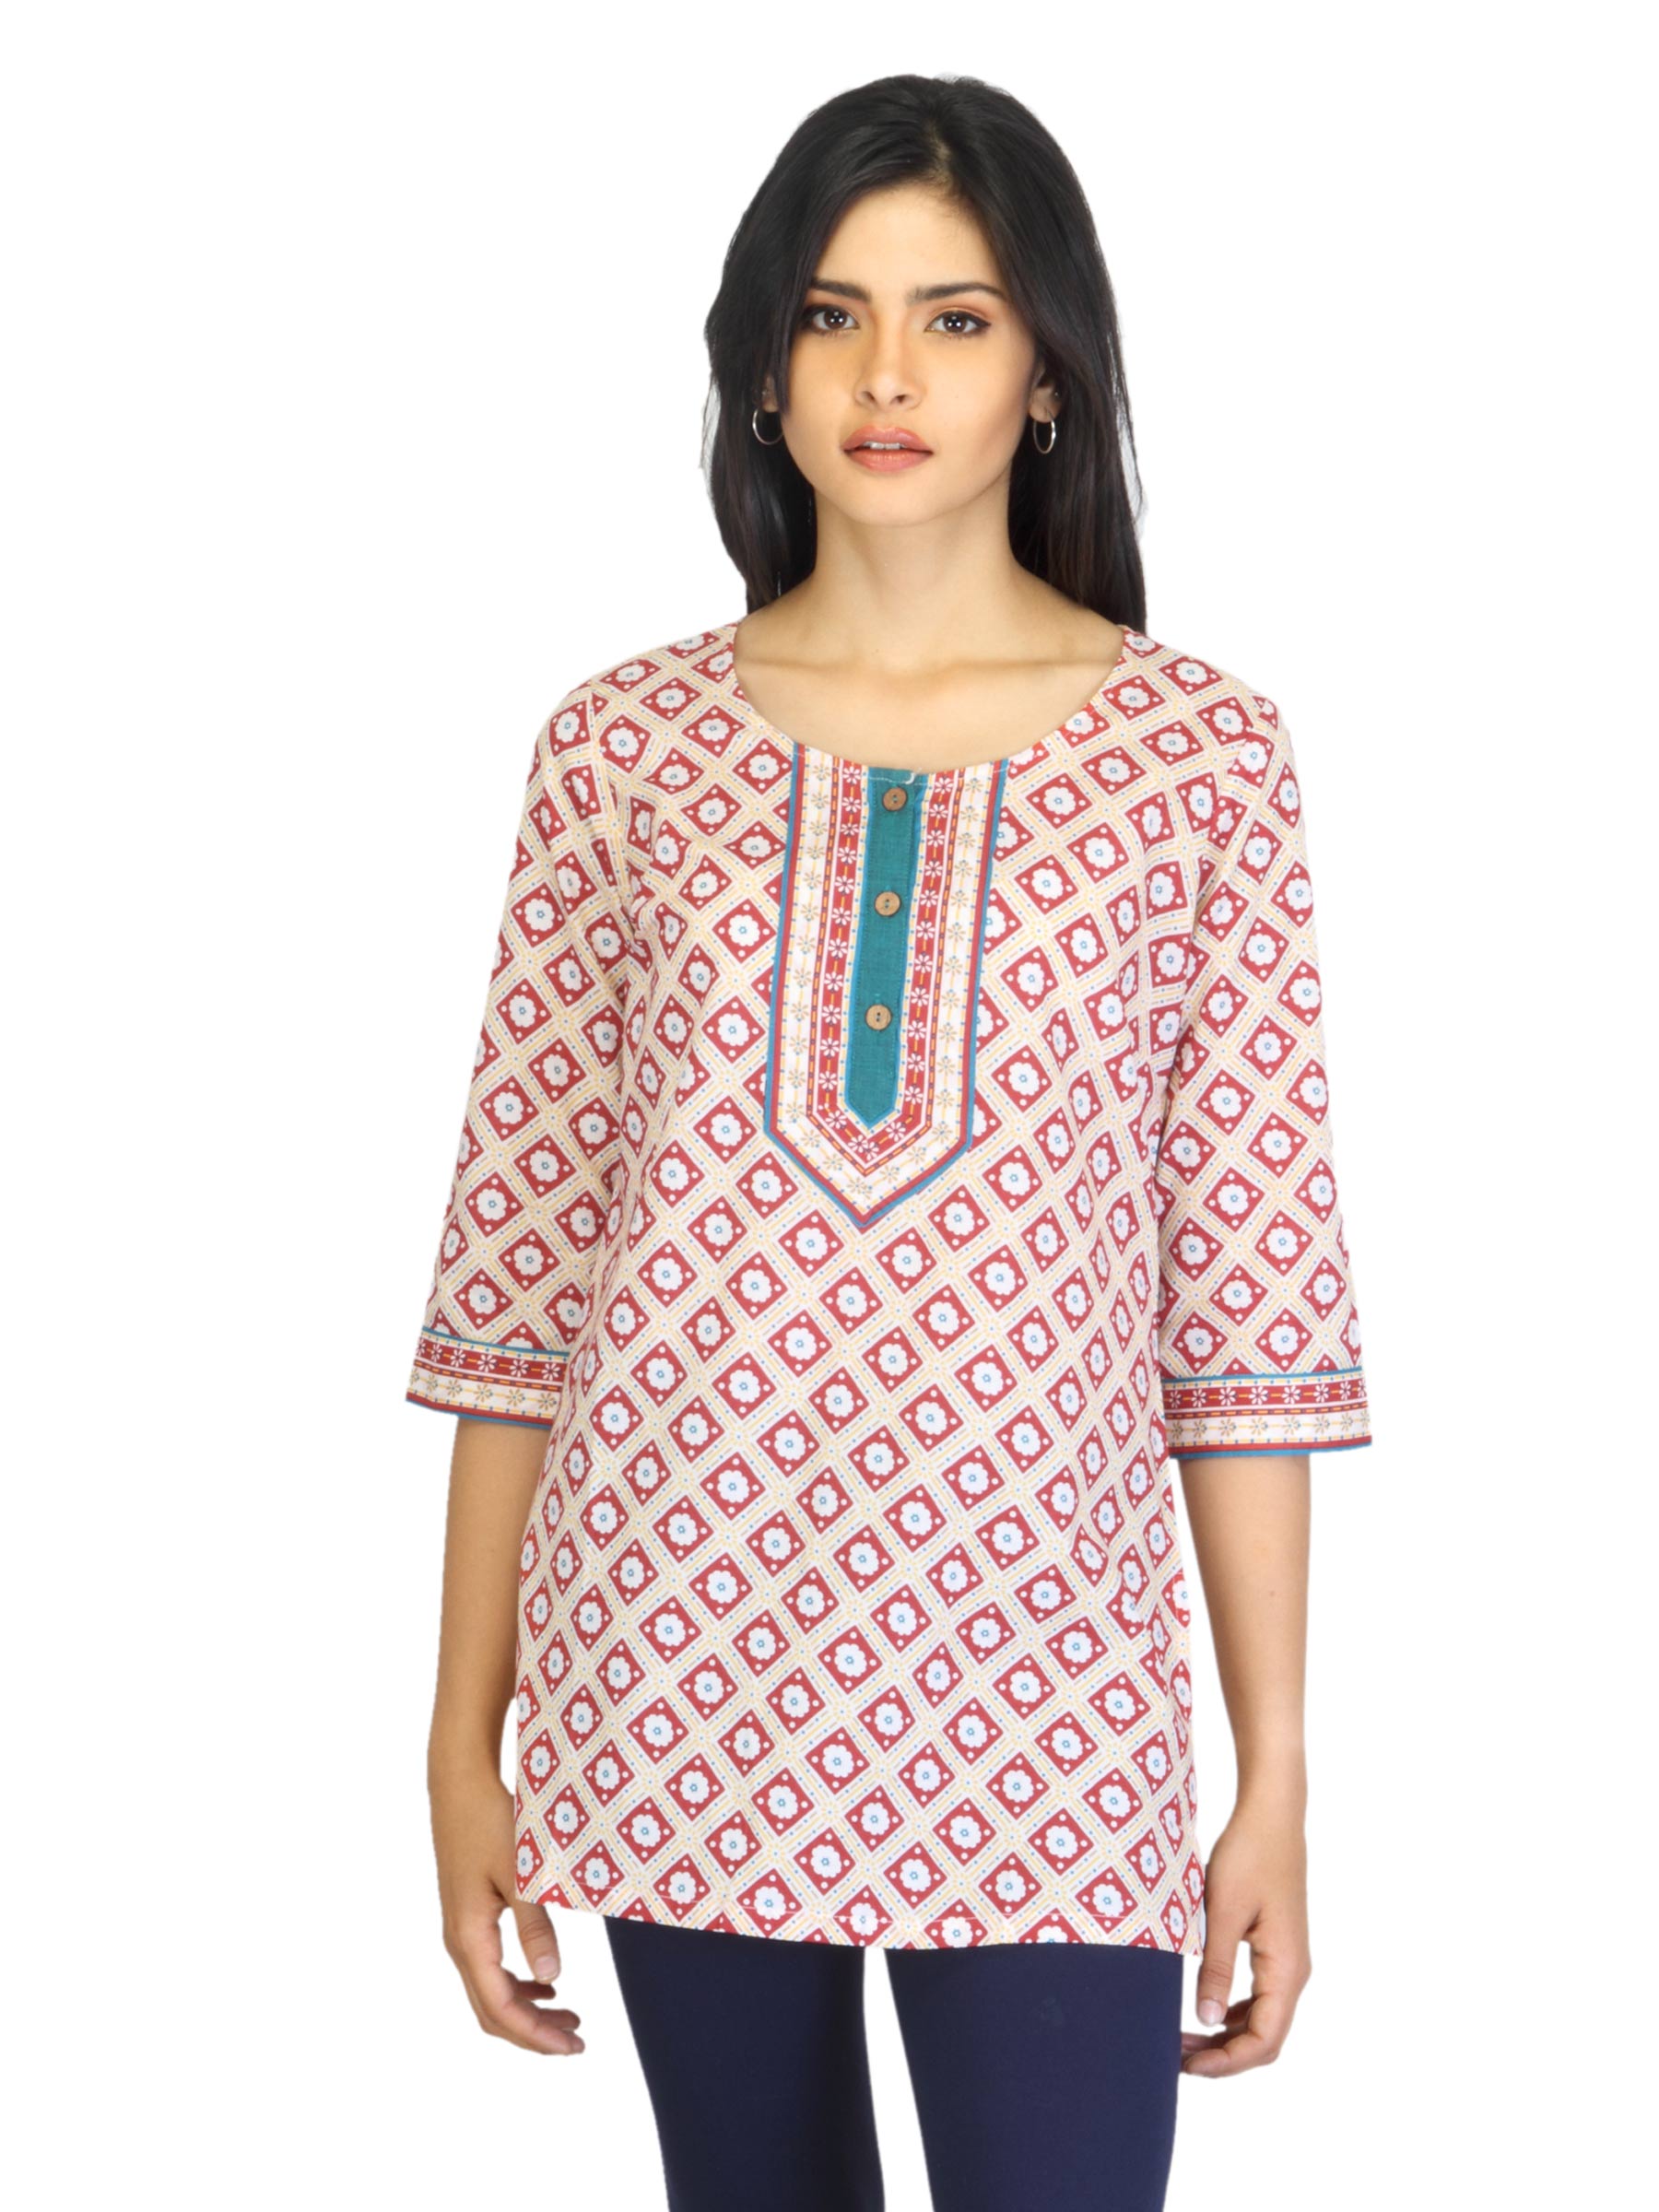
Aurelia Women Printed Red Kurti
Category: Apparel / Topwear / Kurtis
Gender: Women
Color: Red
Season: Summer 2012
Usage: Ethnic